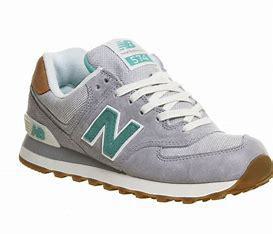
Brand: New
Model: Balance 574